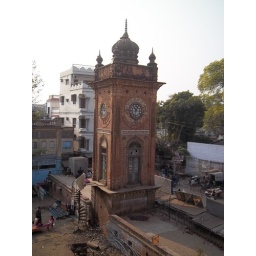
Another clock tower in Lucknow awaiting revival